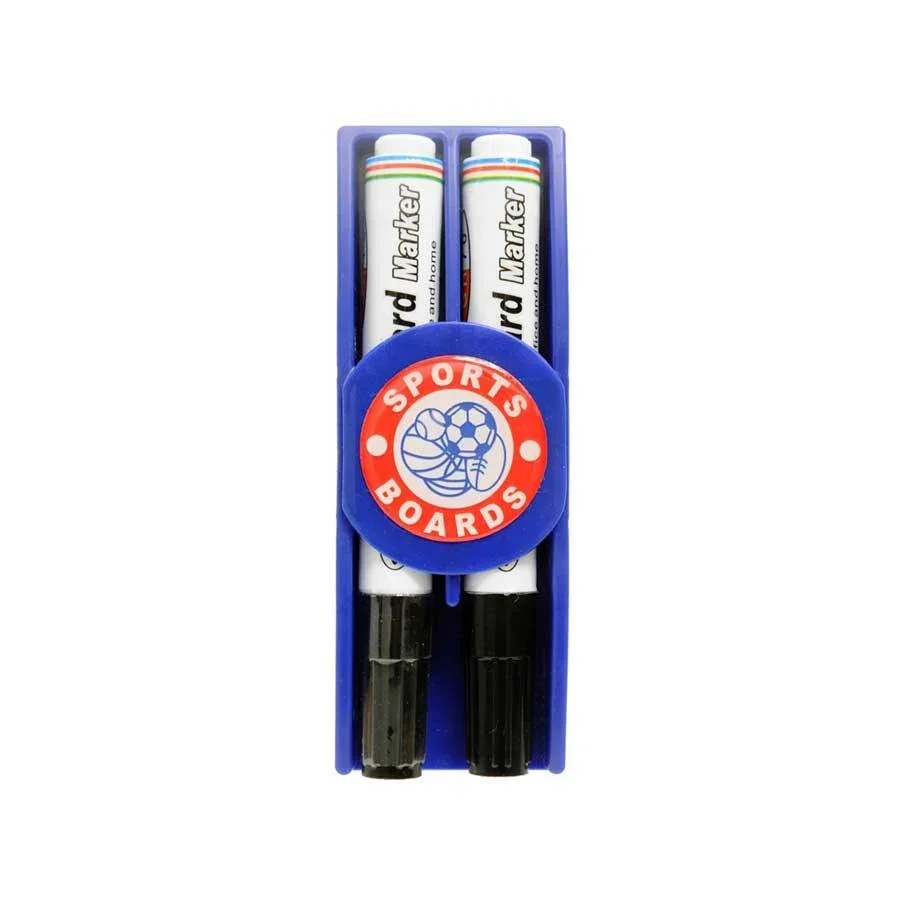
Magnetic Whiteboard Kit
Brand: Sports Boards
Holds two markers Removes markings from dry erase surfaces Attaches to your magnetic whiteboard Sleek space saving design
Category: Sporting Goods > Athletics > General Purpose Athletic Equipment > Grip Chalk Bags